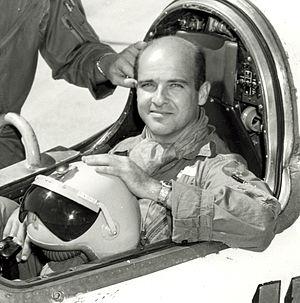
Le Bell X-2 Starbuster est un appareil expérimental produit par Bell Aircraft Corporation en vue de récolter des données sur le vol à vitesse bi-sonique et tri-sonique.
Milburn G. Apt, dit Mel Apt, est un pilote d'essai et militaire américain.